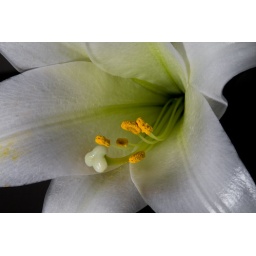
I read somewhere that flowers look drastically different against a black background, and I must agree.